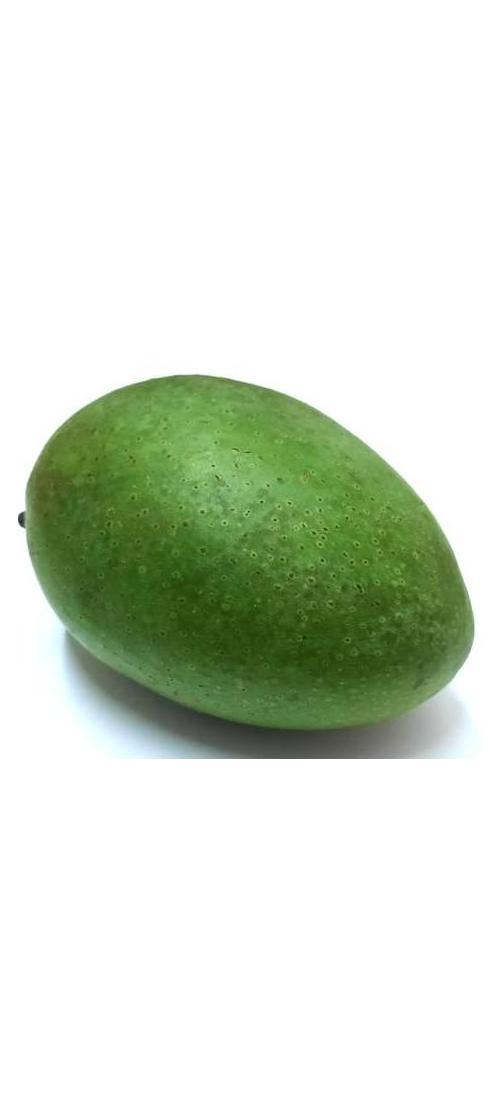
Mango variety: Ashshina Zhinuk